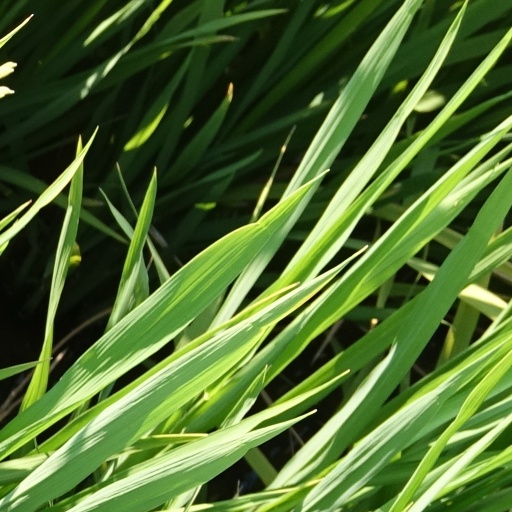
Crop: rice